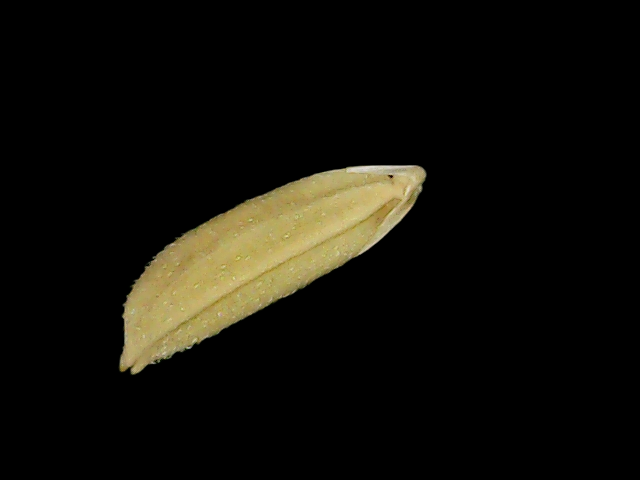
Rice variety: Bd75